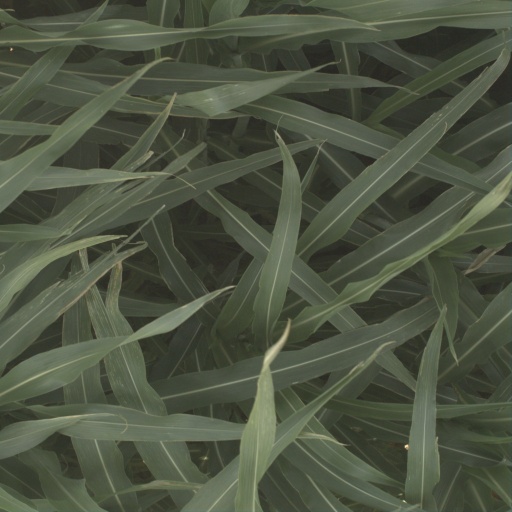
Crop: sorghum